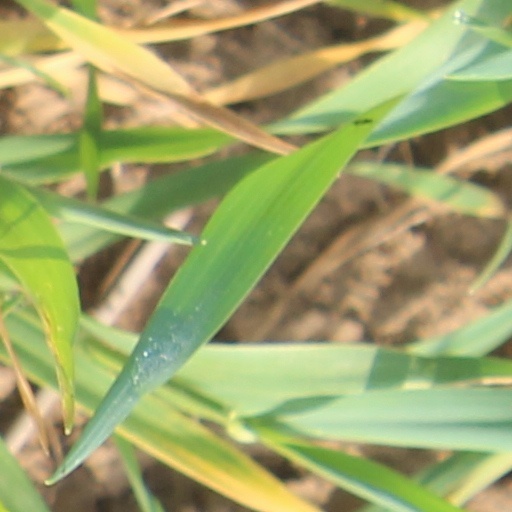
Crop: wheat